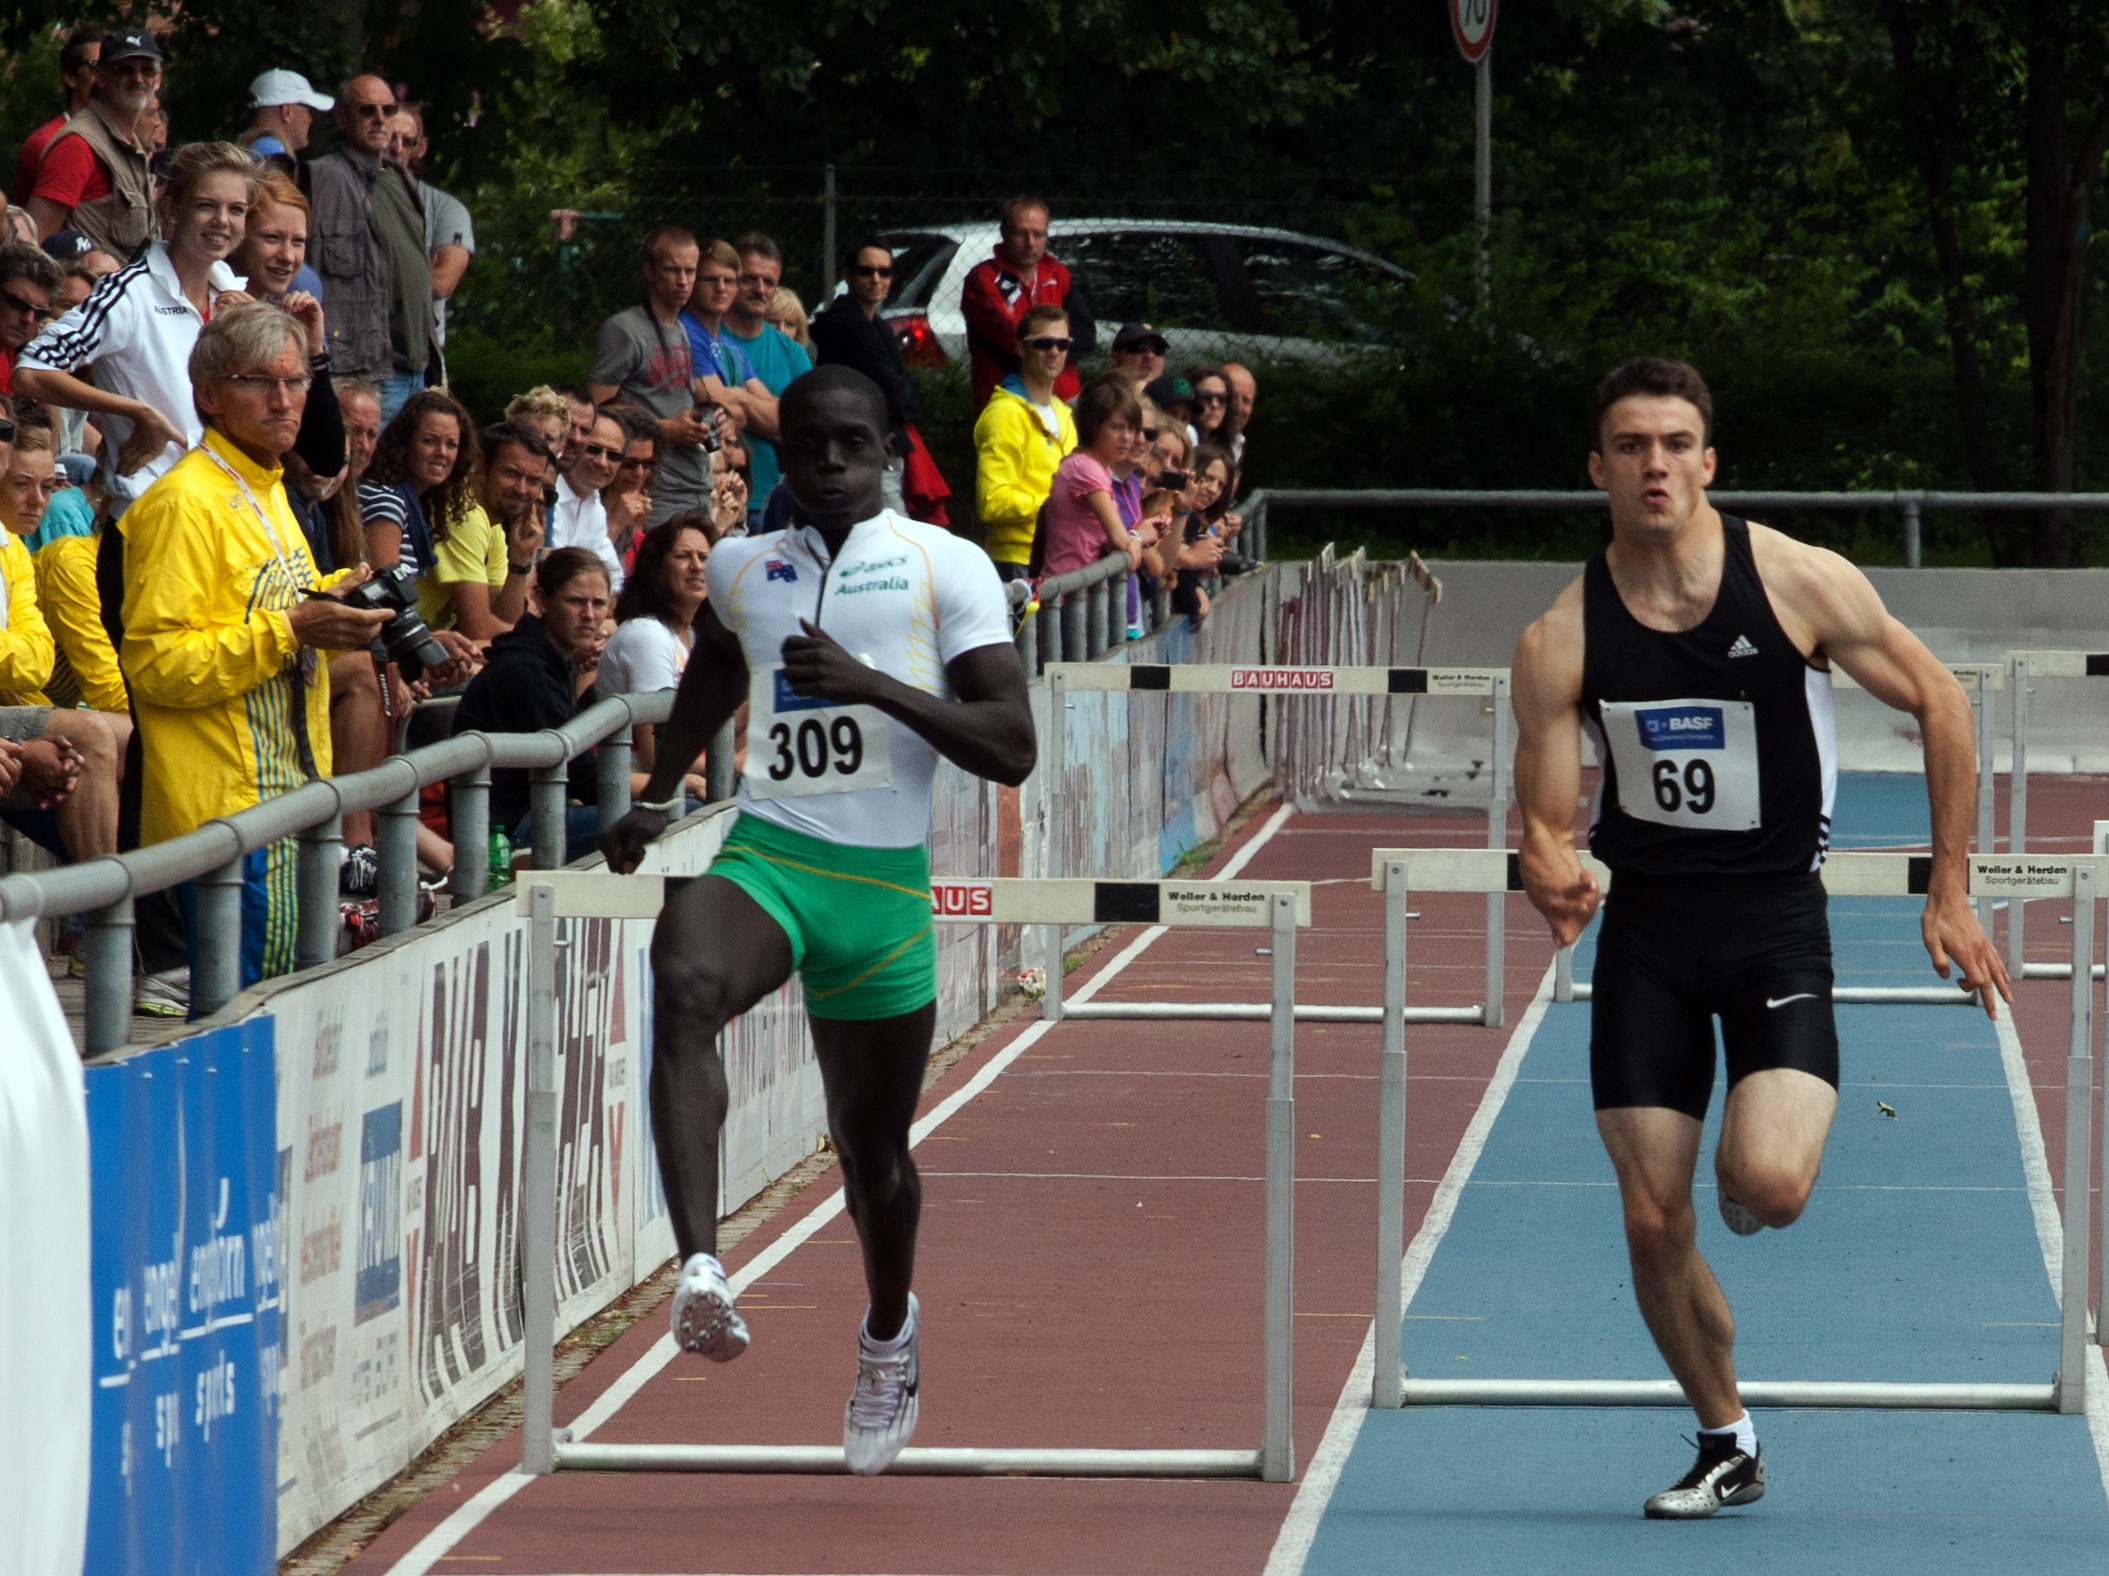
person, sport, running, recreation, race, marathon, sports, championship, endurance, athletics, sprint, hurdles, physical exercise, outdoor recreation, human action, endurance sports, duathlon, track and field athletics, long distance running, middle distance running, 800 metres